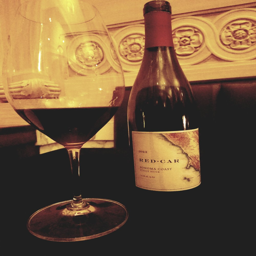
glasses as big as a bottle !